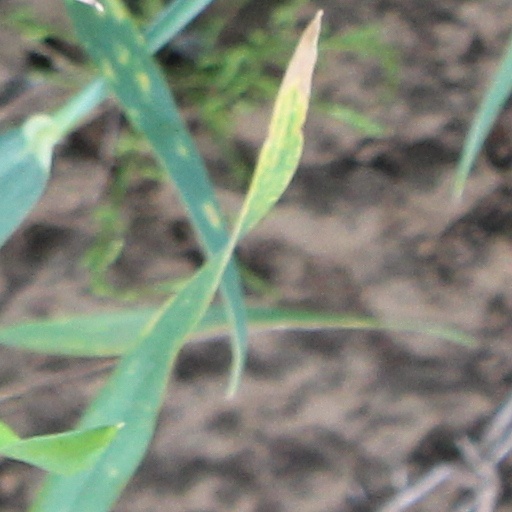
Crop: wheat